Visit of George IV to Scotland

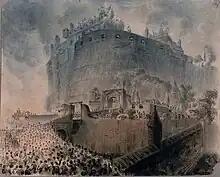
The King waves his hat from the castle battlements.

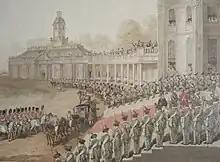
The King arrives at Hopetoun House.

The first of Scott's pageants took place on the King's 60th birthday, on Monday 12 August 1822. In procession, the Midlothian Yeomanry and companies of Highlanders escorted coaches carrying the Regalia of Scotland and dignitaries from the Castle to Holyrood Palace. The procession assembled on The Mound before going up to the Castle, and within minutes of setting off was halted by the arrival on horseback of a flamboyantly dressed Glengarry who announced that it was his rightful place to ride at the head of the procession. After a pause, a Captain Ewan MacDougall persuaded the hot-tempered Glengarry to go away. Watched by packed crowds, the procession formally received the regalia then returned down to The Mound and went down it to Princes Street and on by Calton Hill to Holyroodhouse.